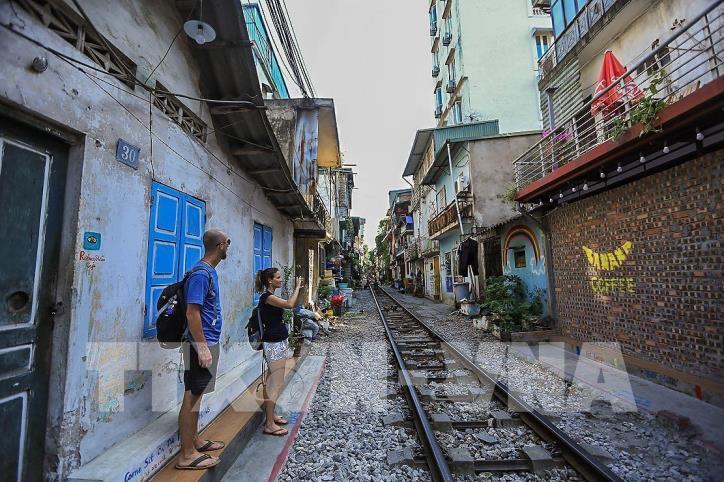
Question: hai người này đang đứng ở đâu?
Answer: ở cạnh một tuyến đường sắt